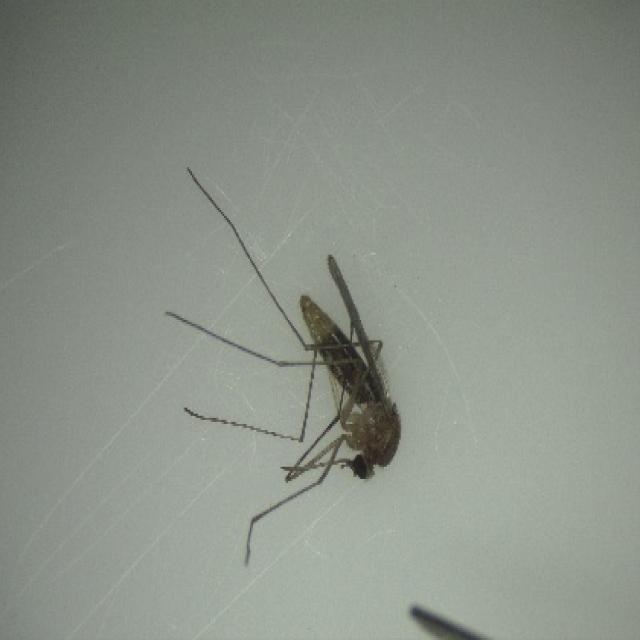
Species: culex_pipiens